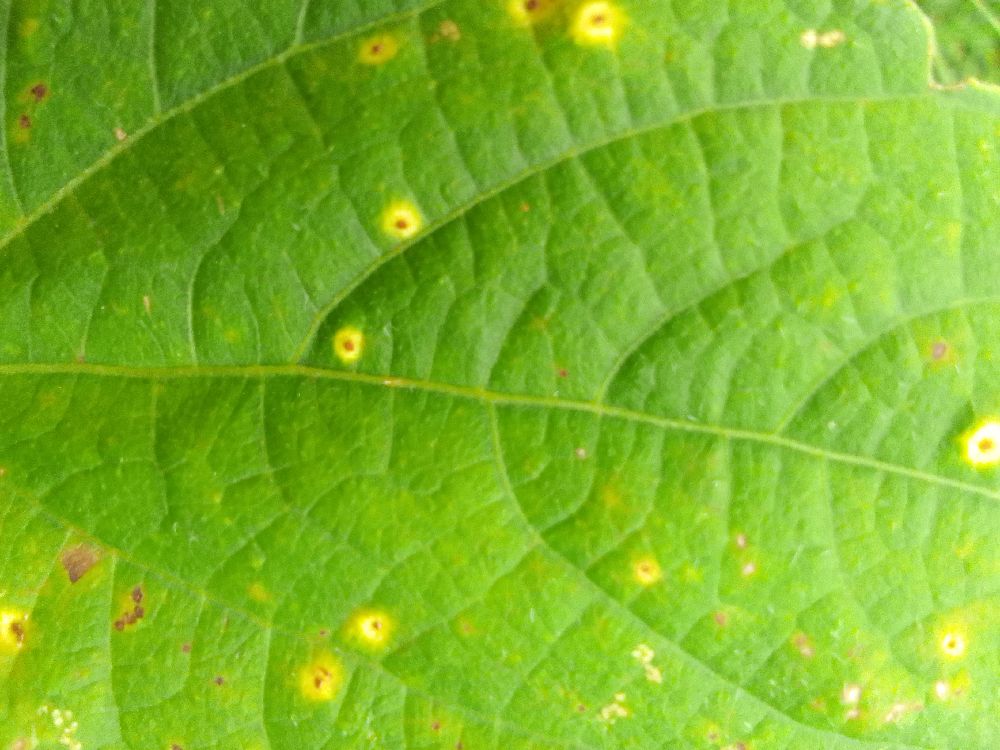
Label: rust